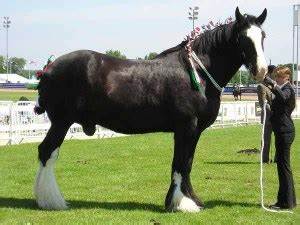
Label: cavallo